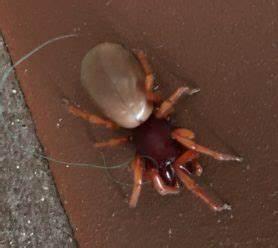
spider